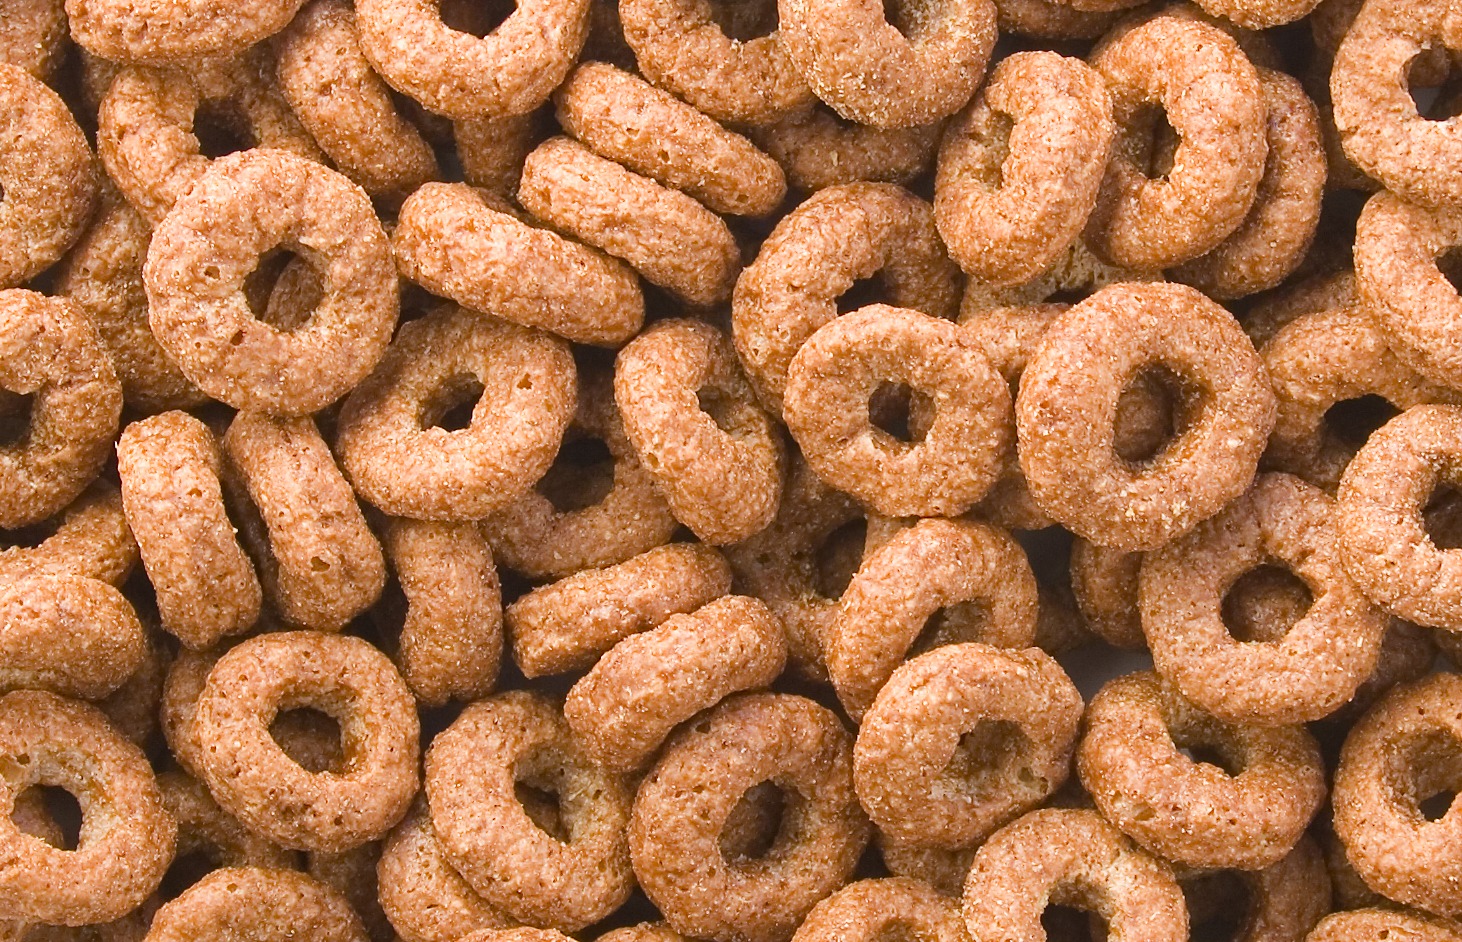
abstract, morning, feed, dish, food, produce, brown, breakfast, chocolate, healthy, snack, dessert, cuisine, delicious, health, cereal, background, nutrition, wallpaper, cereals, fiber, flakes, diet, baked goods, nutritional, diets, grass family, snack food, whole grain, taralli